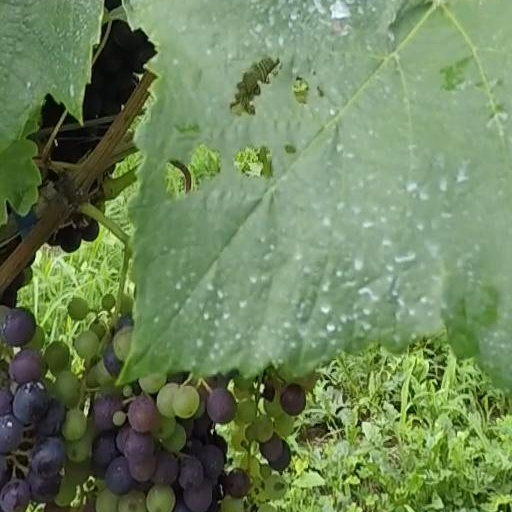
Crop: grape